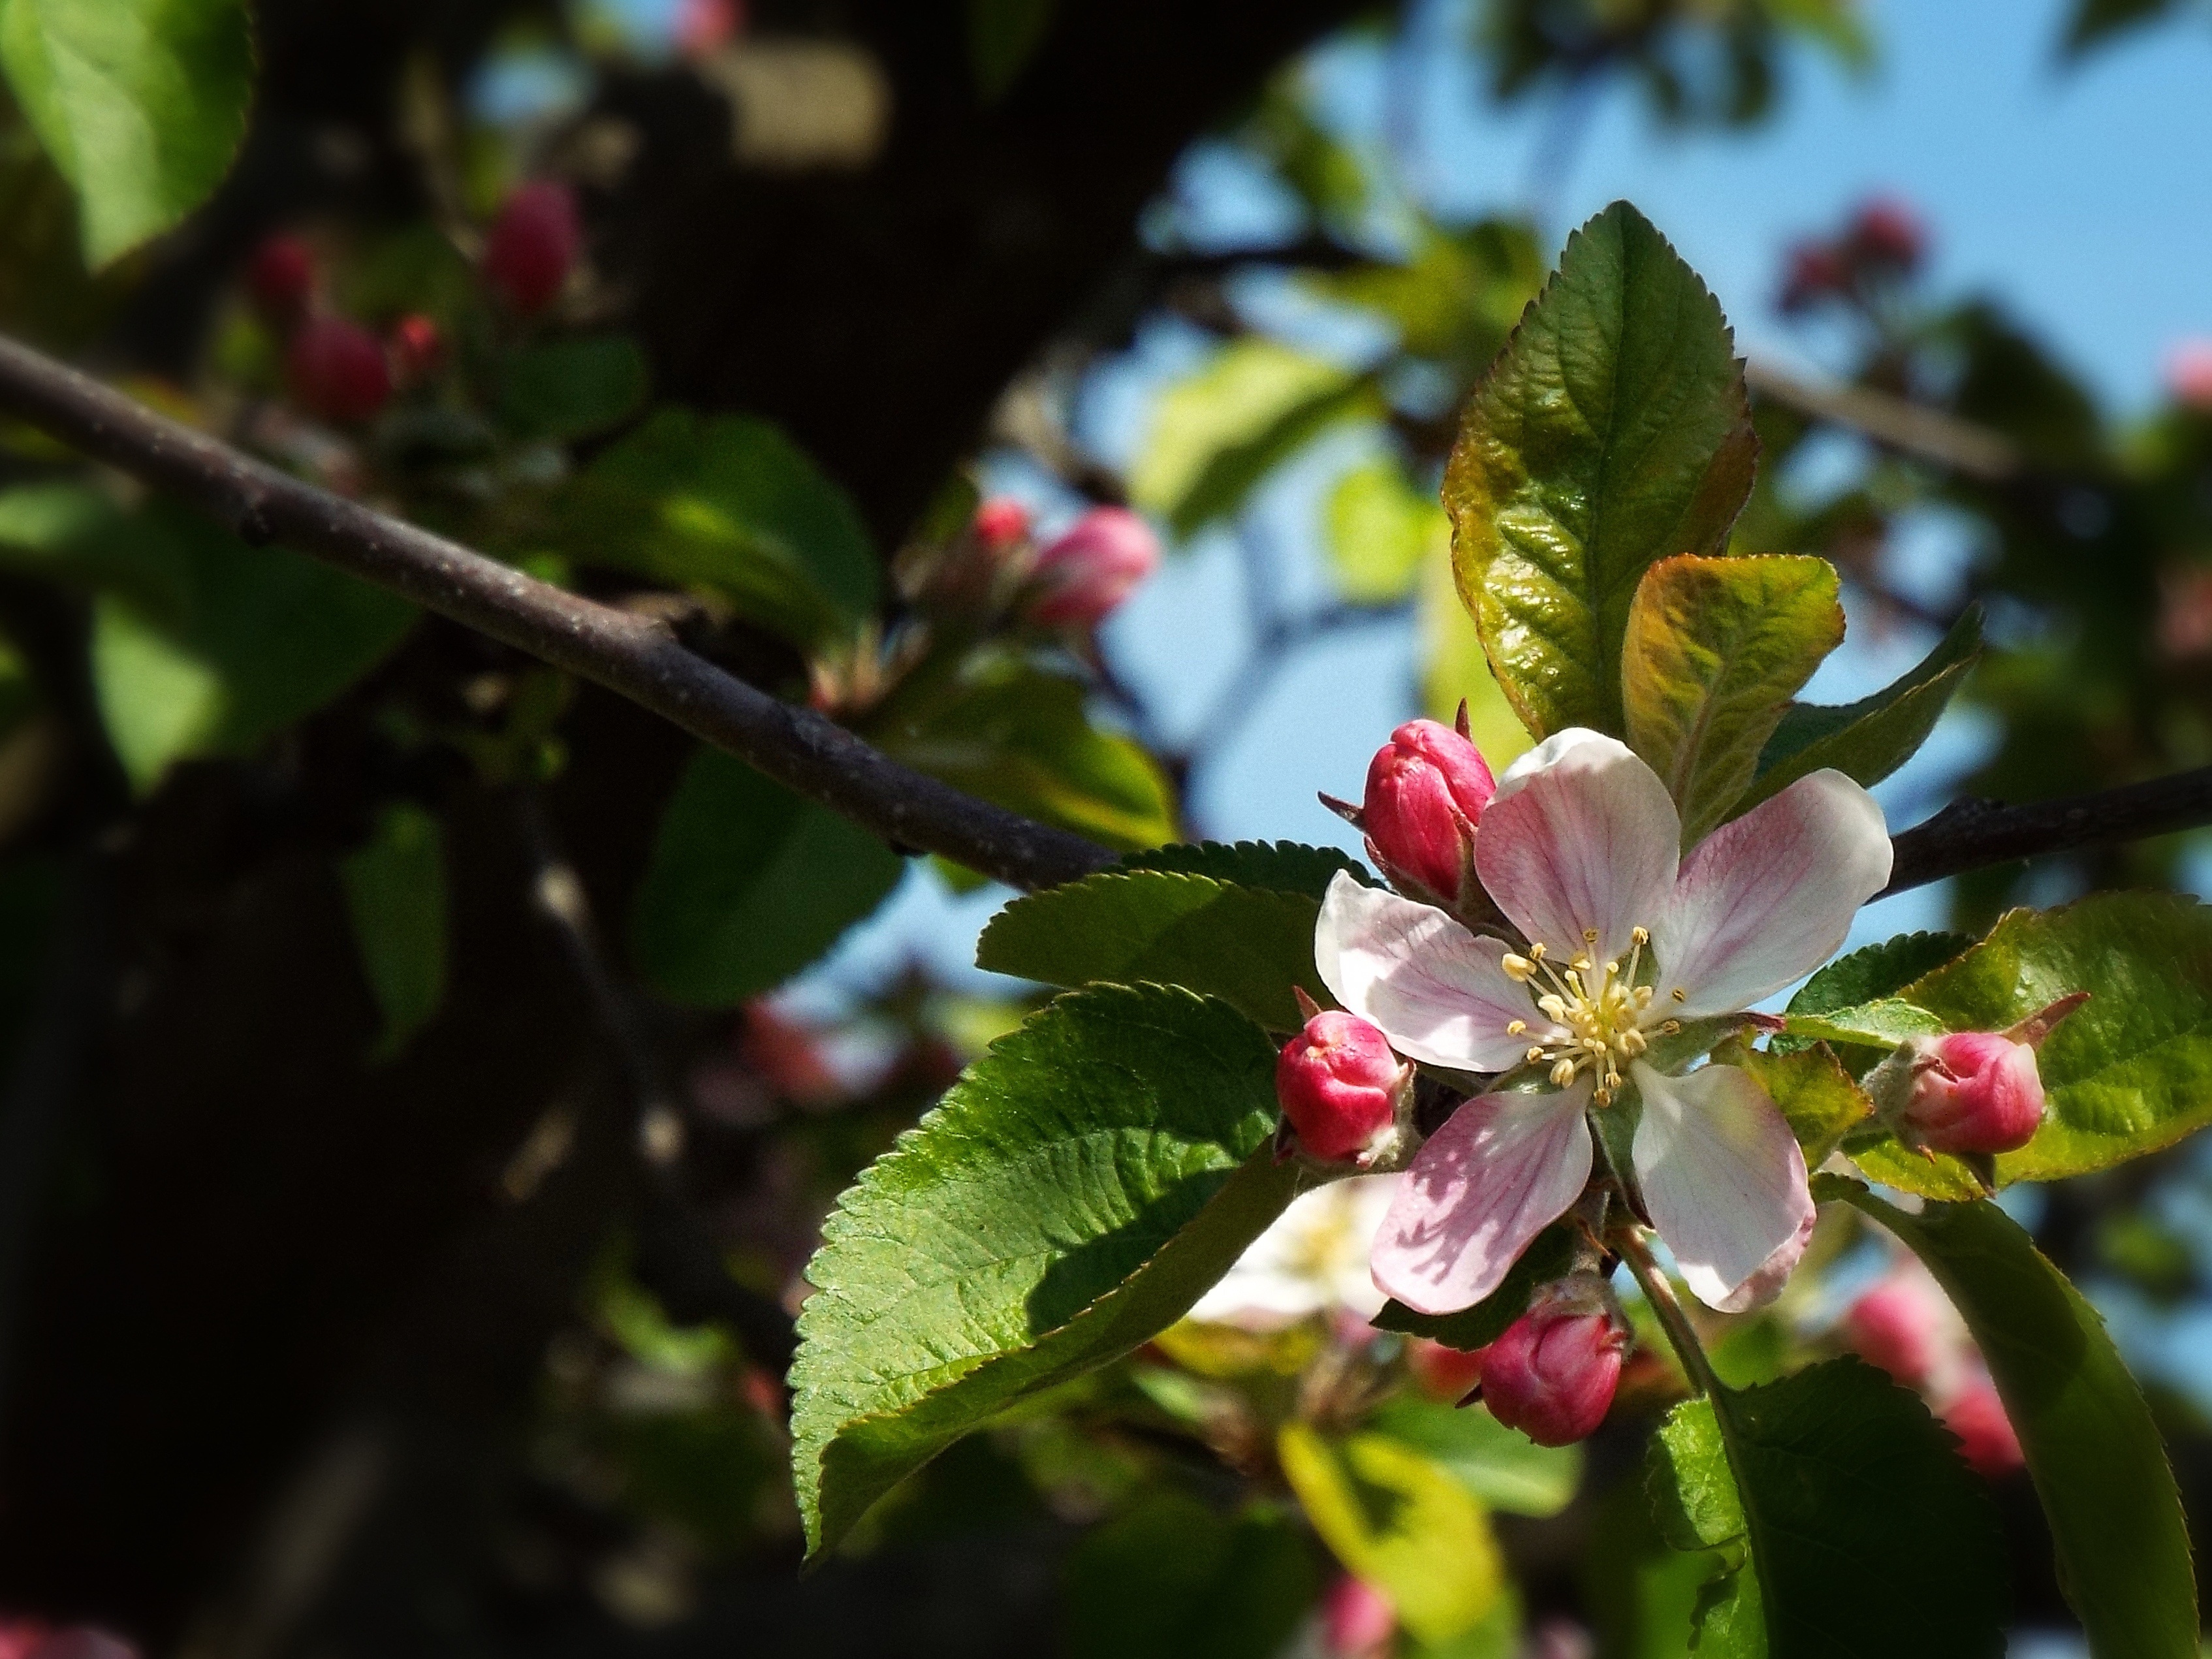
apple, tree, nature, branch, blossom, plant, fruit, berry, leaf, flower, food, spring, produce, botany, garden, flora, wildflower, close up, shrub, fruit tree, tender, pink flower, apple tree, macro photography, flowering plant, rose family, pink bloom, woody plant, land plant